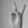
ASL letter: V